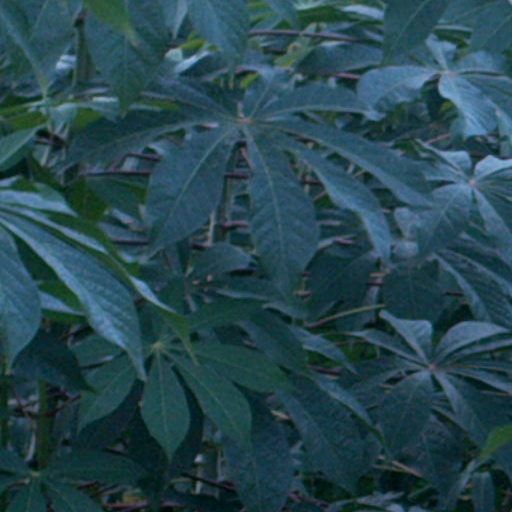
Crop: cassava